St Matthew Passion

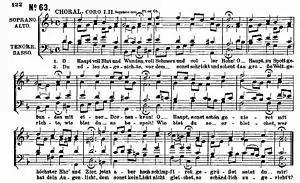
"O Haupt voll Blut und Wunden", vocal score

29. (Chorale fatasie, text by Sebald Heyden) [1727/1729 version: ""; 1742 and 1743–1746 versions: ripieno soprano choir added to soprano line]